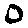
Label: 0